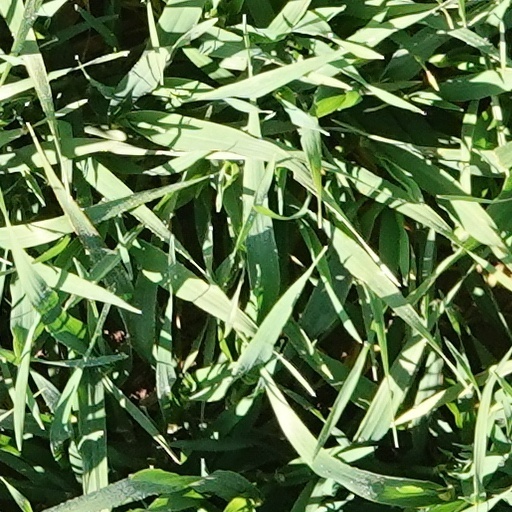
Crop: wheat